Russian given name

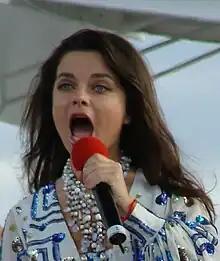
No fan would designate Natasha Korolyova as «Natalya Vladimirovna»

There are names for which a short form is difficult to produce. These are usually rare names like Erast, Orest, Toviy, Radiy, Rosa and suchlike. Also some (usually two-syllable) names in are traditionally used in full form even in informal conversation disregarding their short forms (Andrey, Igor, Oleg, Vera, Inna, Nina).